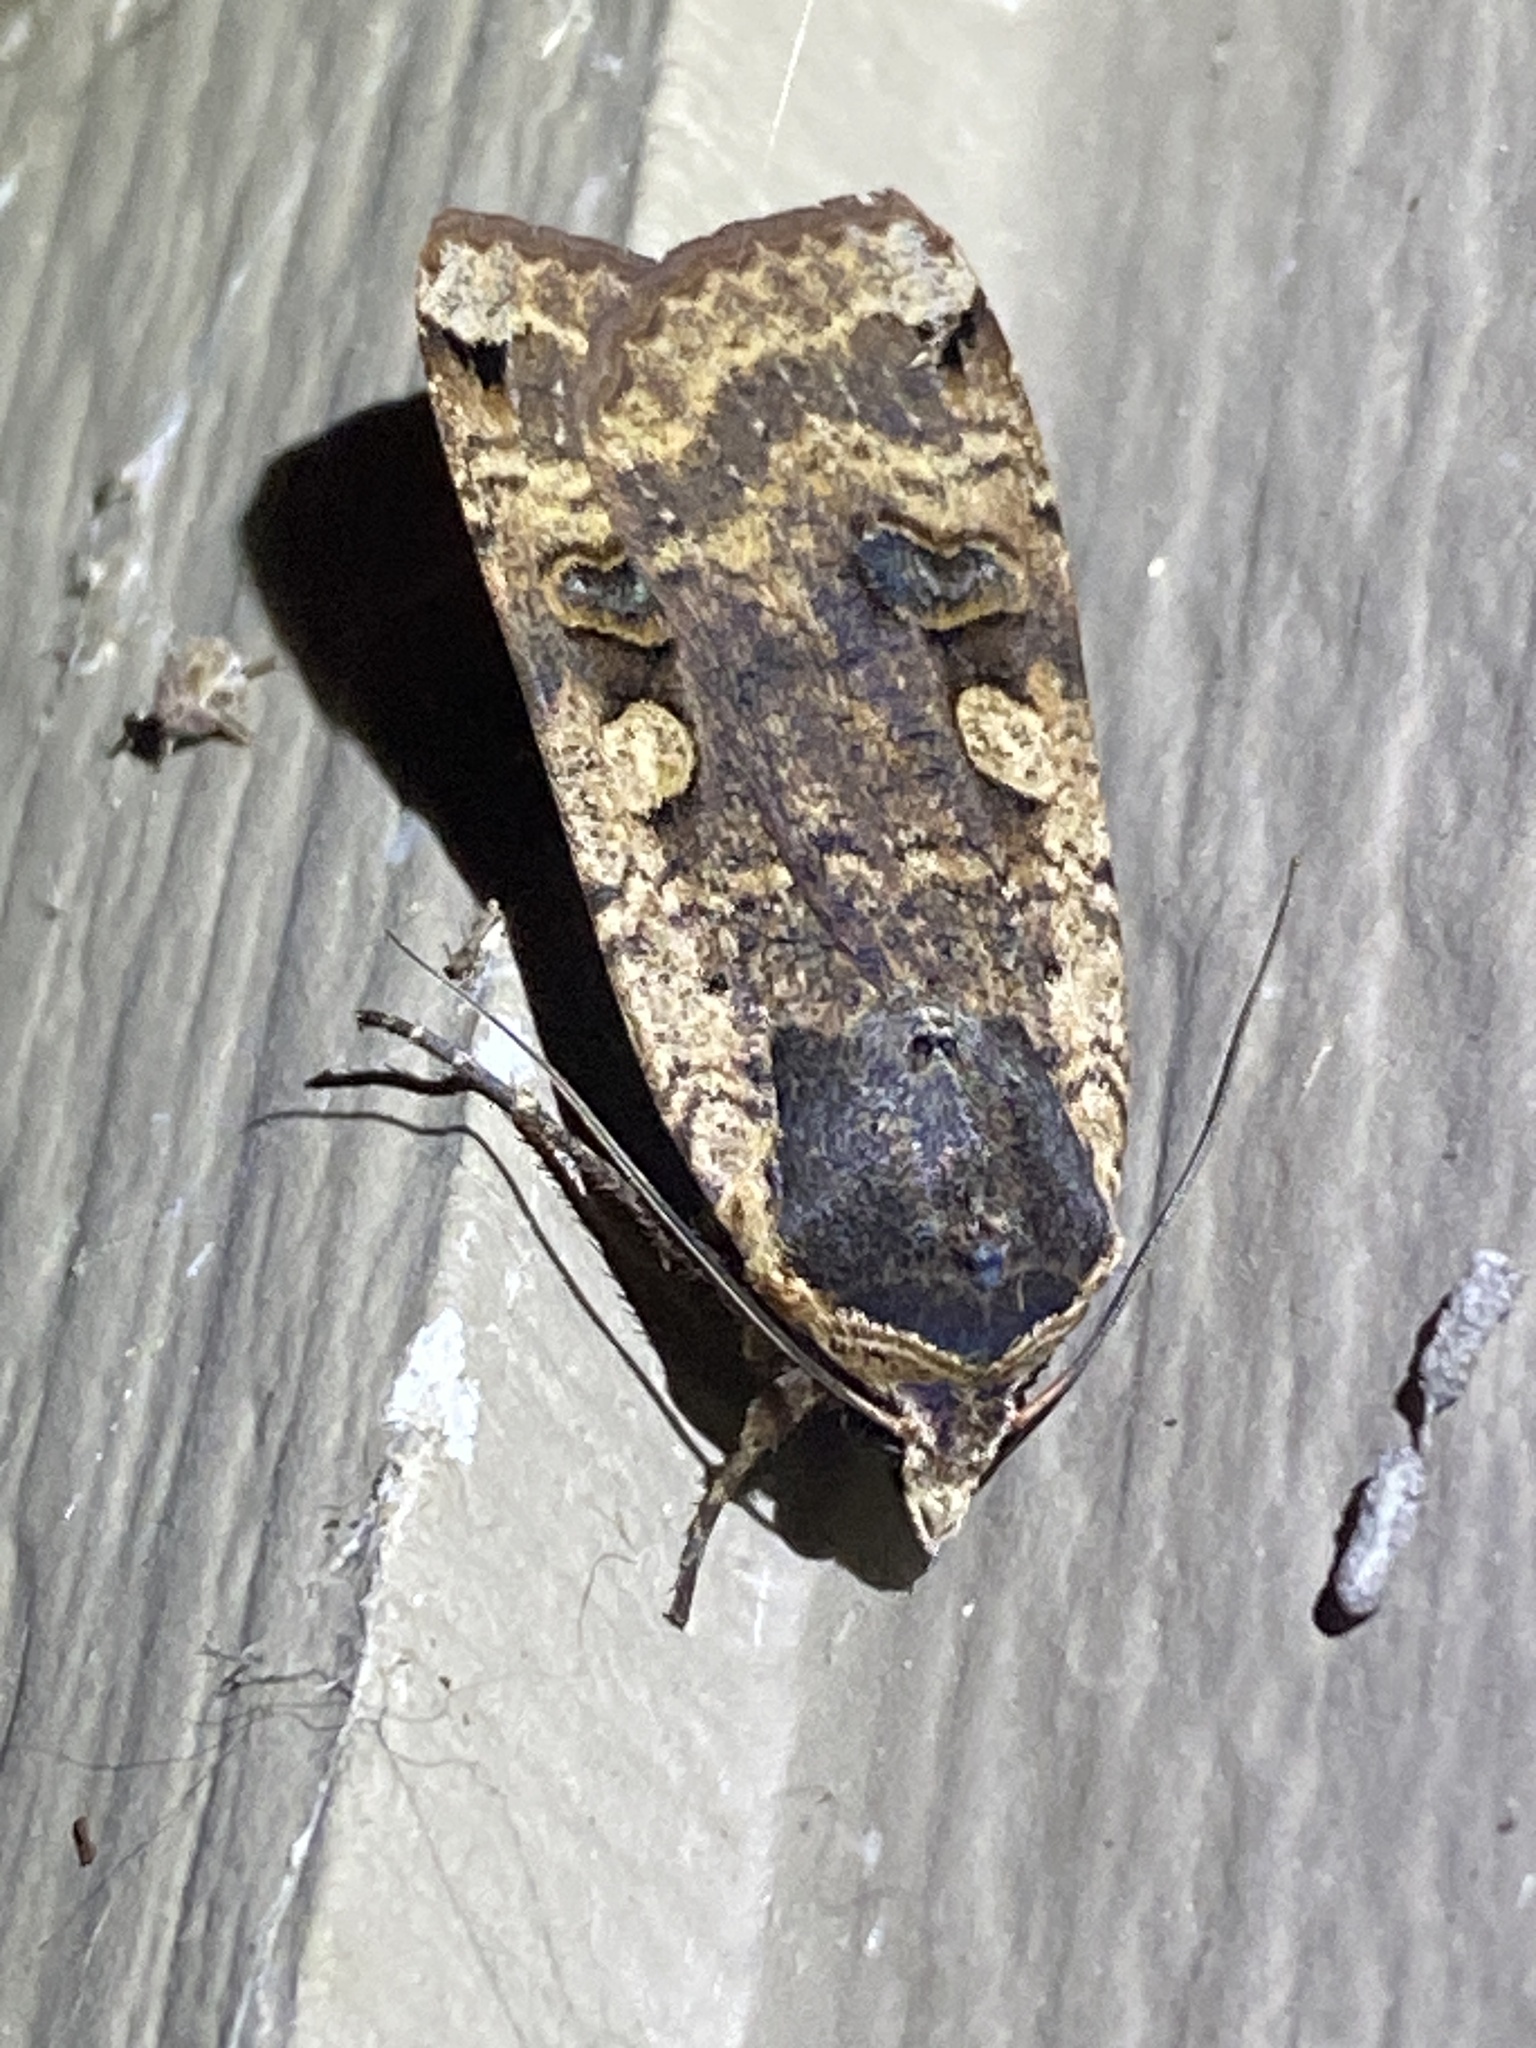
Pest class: cutworms